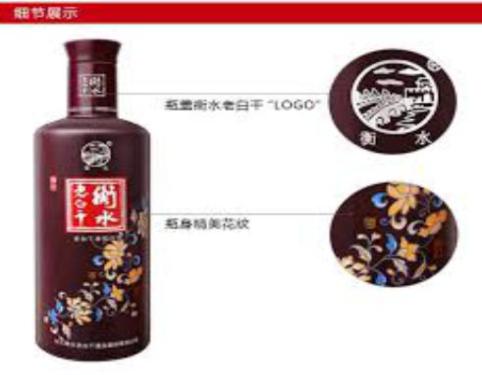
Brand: hengshui laobaigan
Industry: Food